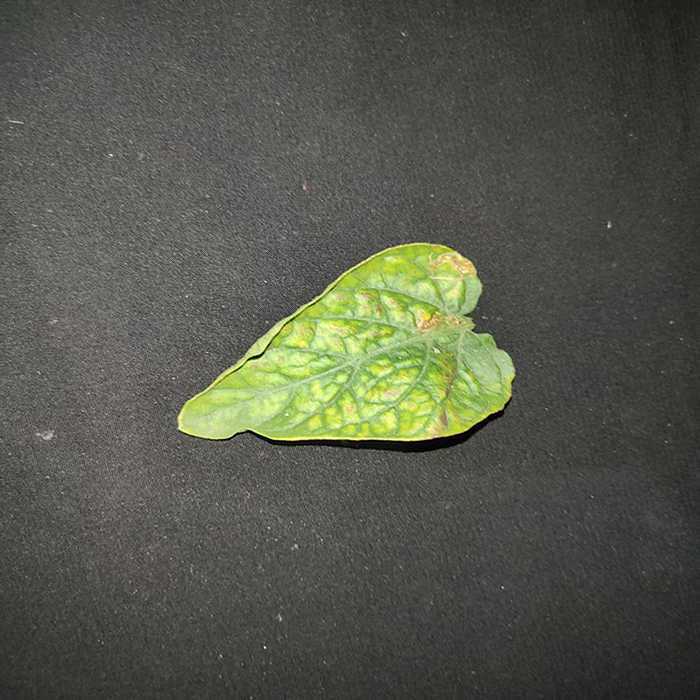
Plant: Tomato
Label: Tomato spotted wilt